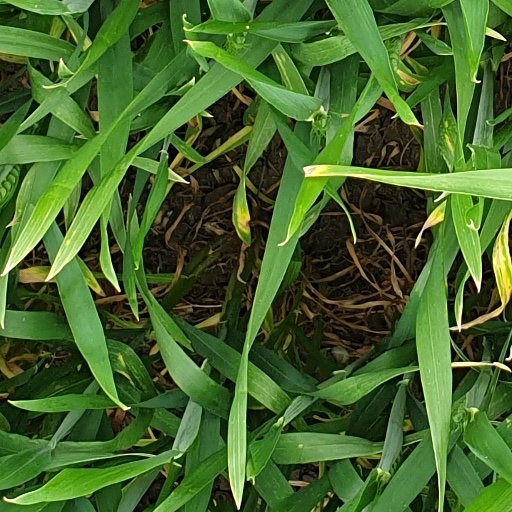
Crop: wheat